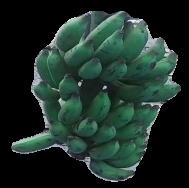
Variety: elakki-bale
Grade: grade3